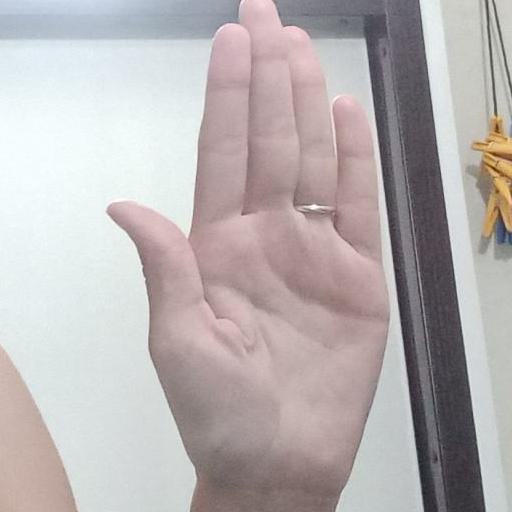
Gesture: stop